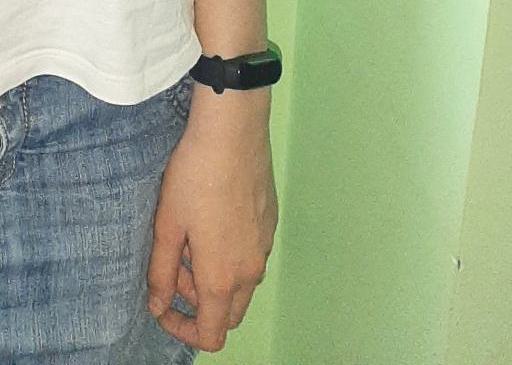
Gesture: no_gesture